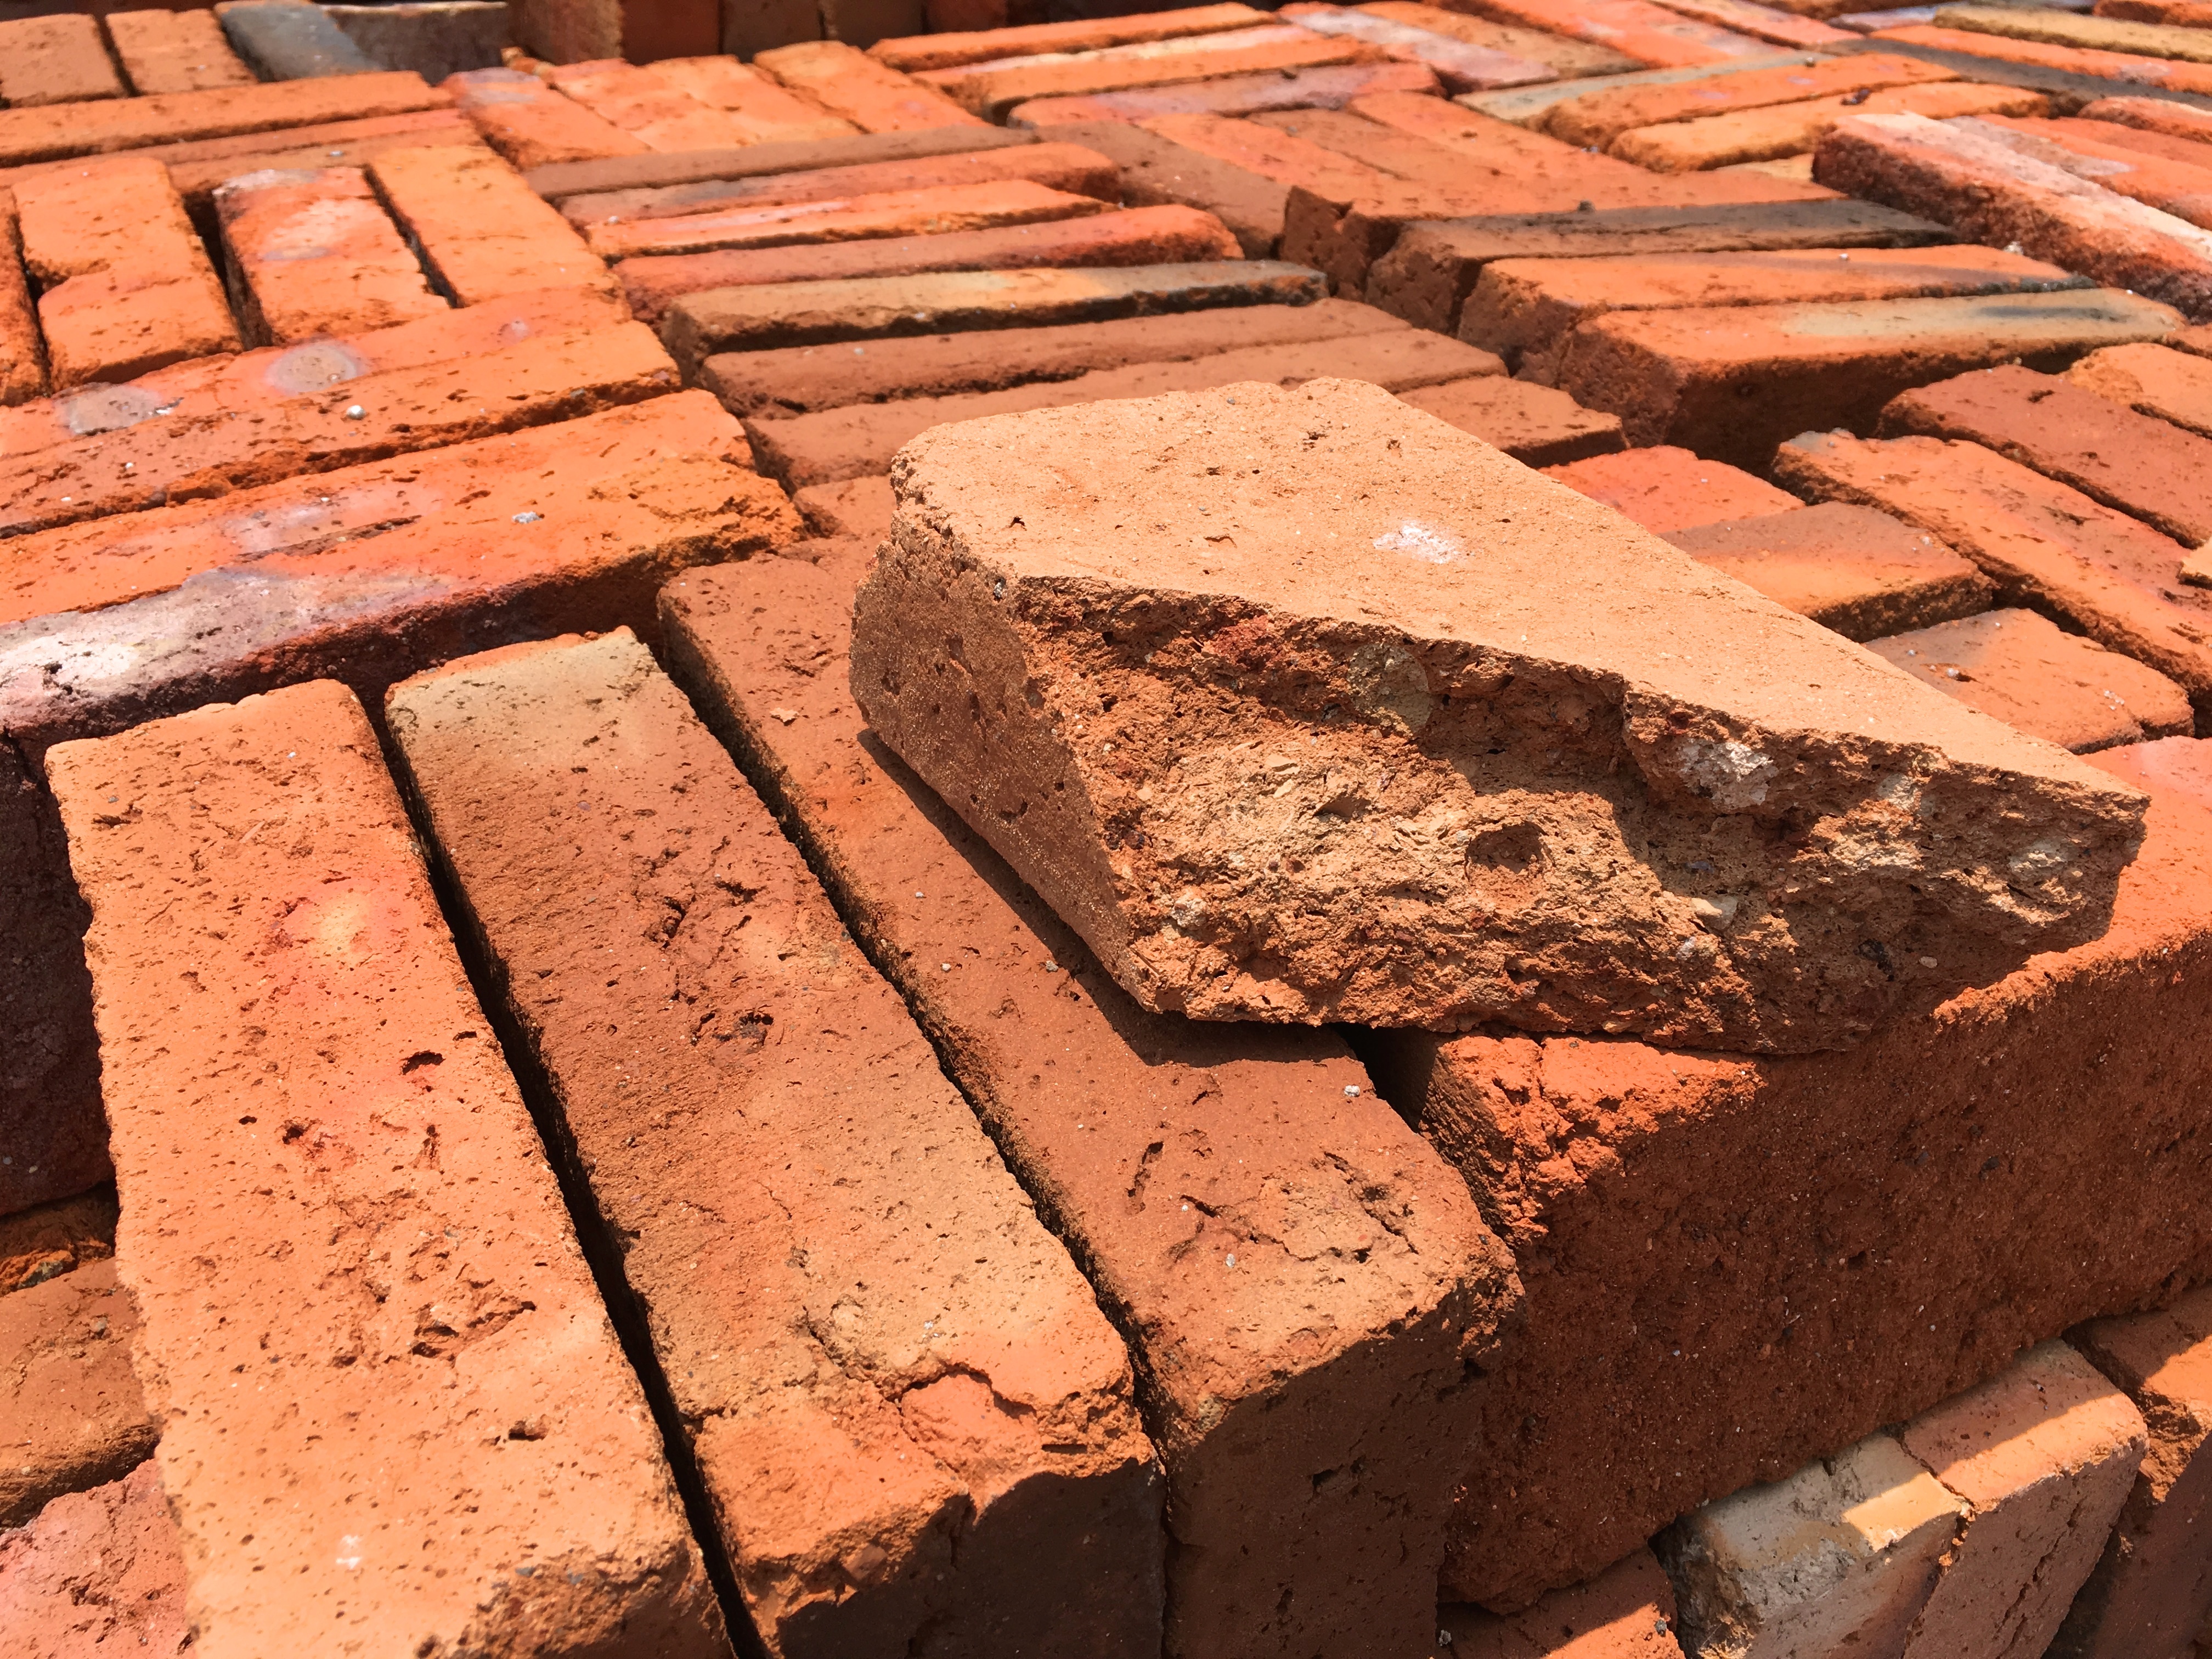
wood, floor, roof, wall, soil, brick, material, rubble, brickwork